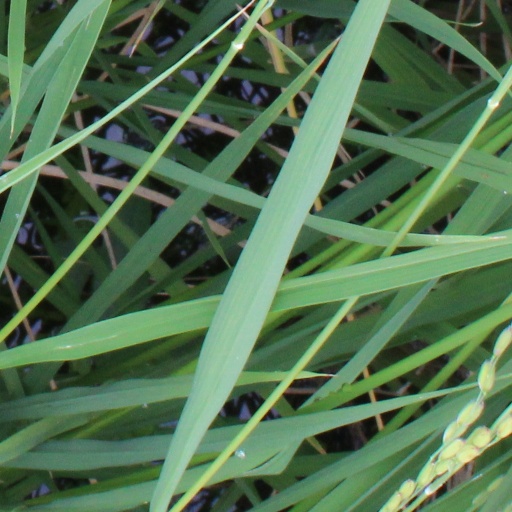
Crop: rice